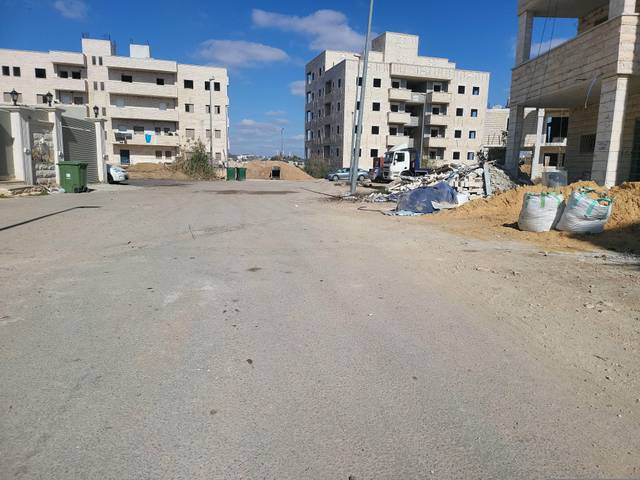
Region: Israel
Coordinates: 31.376, 34.757